Chile

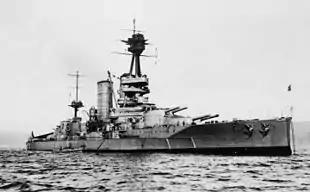
Chile's "Almirante Latorre" dreadnought in 1921

The early 20th century saw Chile fully consolidate its territory and resolve long-running diplomatic and territorial disputes. Its current borders with Argentina were finalized through British arbitration in 1902 and a bilateral settlement of the Puna de Atacama dispute the following year. In 1904, Chile and Bolivia signed a Treaty of Peace and Friendship which clarified the border between both countries.